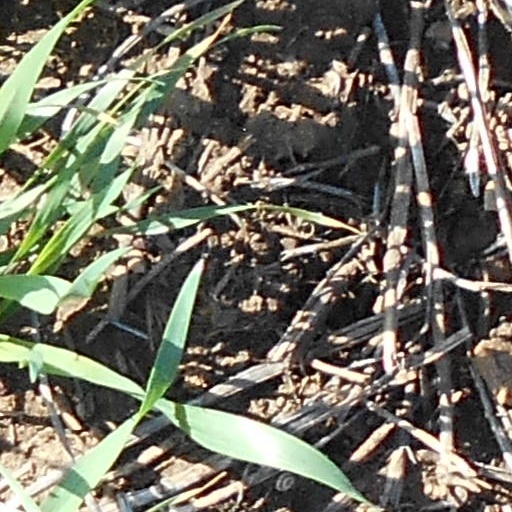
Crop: wheat